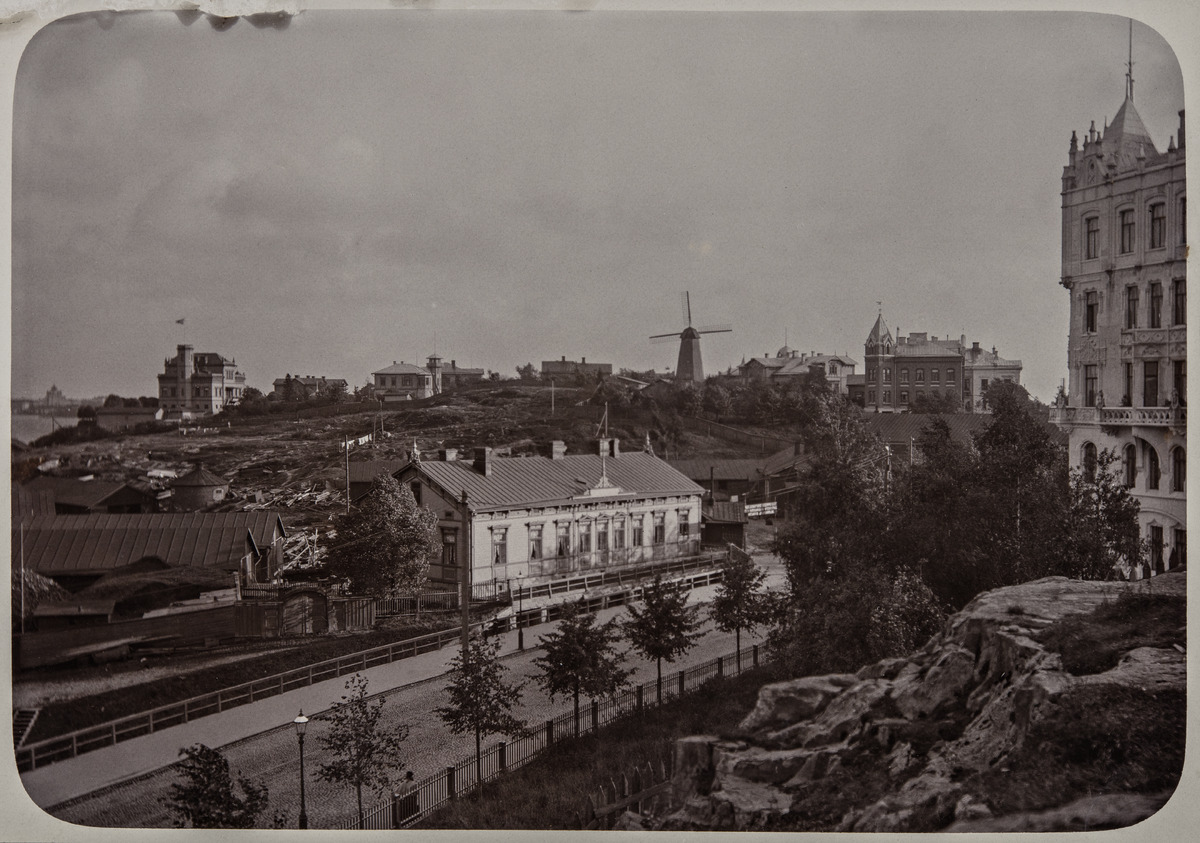
Itäinen Kaivopuisto nähtynä Ulriikaporinvuorelta (= Tähtitornin vuori)
sisällön kuvaus: Itäinen Kaivopuisto nähtynä Ulriikaporinvuorelta (= Tähtitornin vuori). Edessä vas. Saunakatu (= Laivasillankatu 13). Rakennus on purettu satamaradan tieltä. Sen takana on Helsingfors Varfs- och Fabriksaktiebolag -yhtiön telakka. Oikealla on

Vuorimiehenkatu 1. Taustalla näkyy vas. Kalliolinna ja keskellä tuulimylly

Myllykalliolla. mustavalkoinen
Kuvaaja: Maconi, Alexander Eugén, valokuvaaja
Ajankohta: kuvausaika 1896 - 1897
Paikka: Suomi, Uusimaa, Helsinki, Kaivopuisto Helsinki, Vuorimiehenkatu 1
Aiheet: rakennukset asuinrakennukset, huvilat, kalliot, katuvalaistus, kadut, tuulimyllyt, aidat